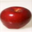
Label: apple